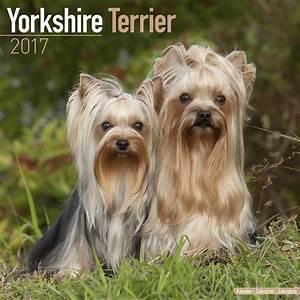
dog